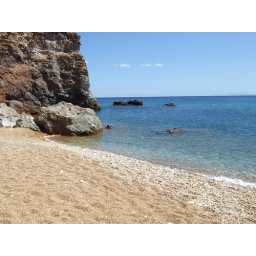
A beach to ourselves (almost) - the other car parked near ours was a BMW!